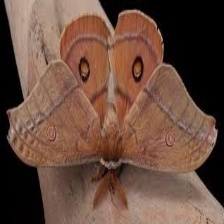
Species: EMPEROR GUM MOTH